General Electric F110

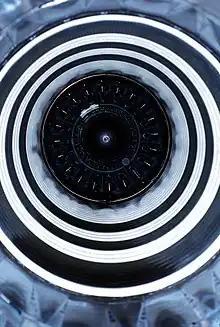
An F110-GE-400 viewed through the augmentor of a Grumman F-14D Tomcat

The F-14A entered service with the United States Navy in 1973 powered by Pratt & Whitney TF30s. By the end of the decade, following numerous problems with the original engine (and similar problems with the F100 on the F-15 and F-16), the DoD began procuring the upgraded TF30-P-414As. While these engines solved the serviceability problems, the fuel consumption and thrust was comparable to the initial model—considerably less than what the F-14 had been designed for; the F-14's originally planned Pratt & Whitney F401, an upscaled naval development of the F100 design, was also canceled due to costs and reliability issues.